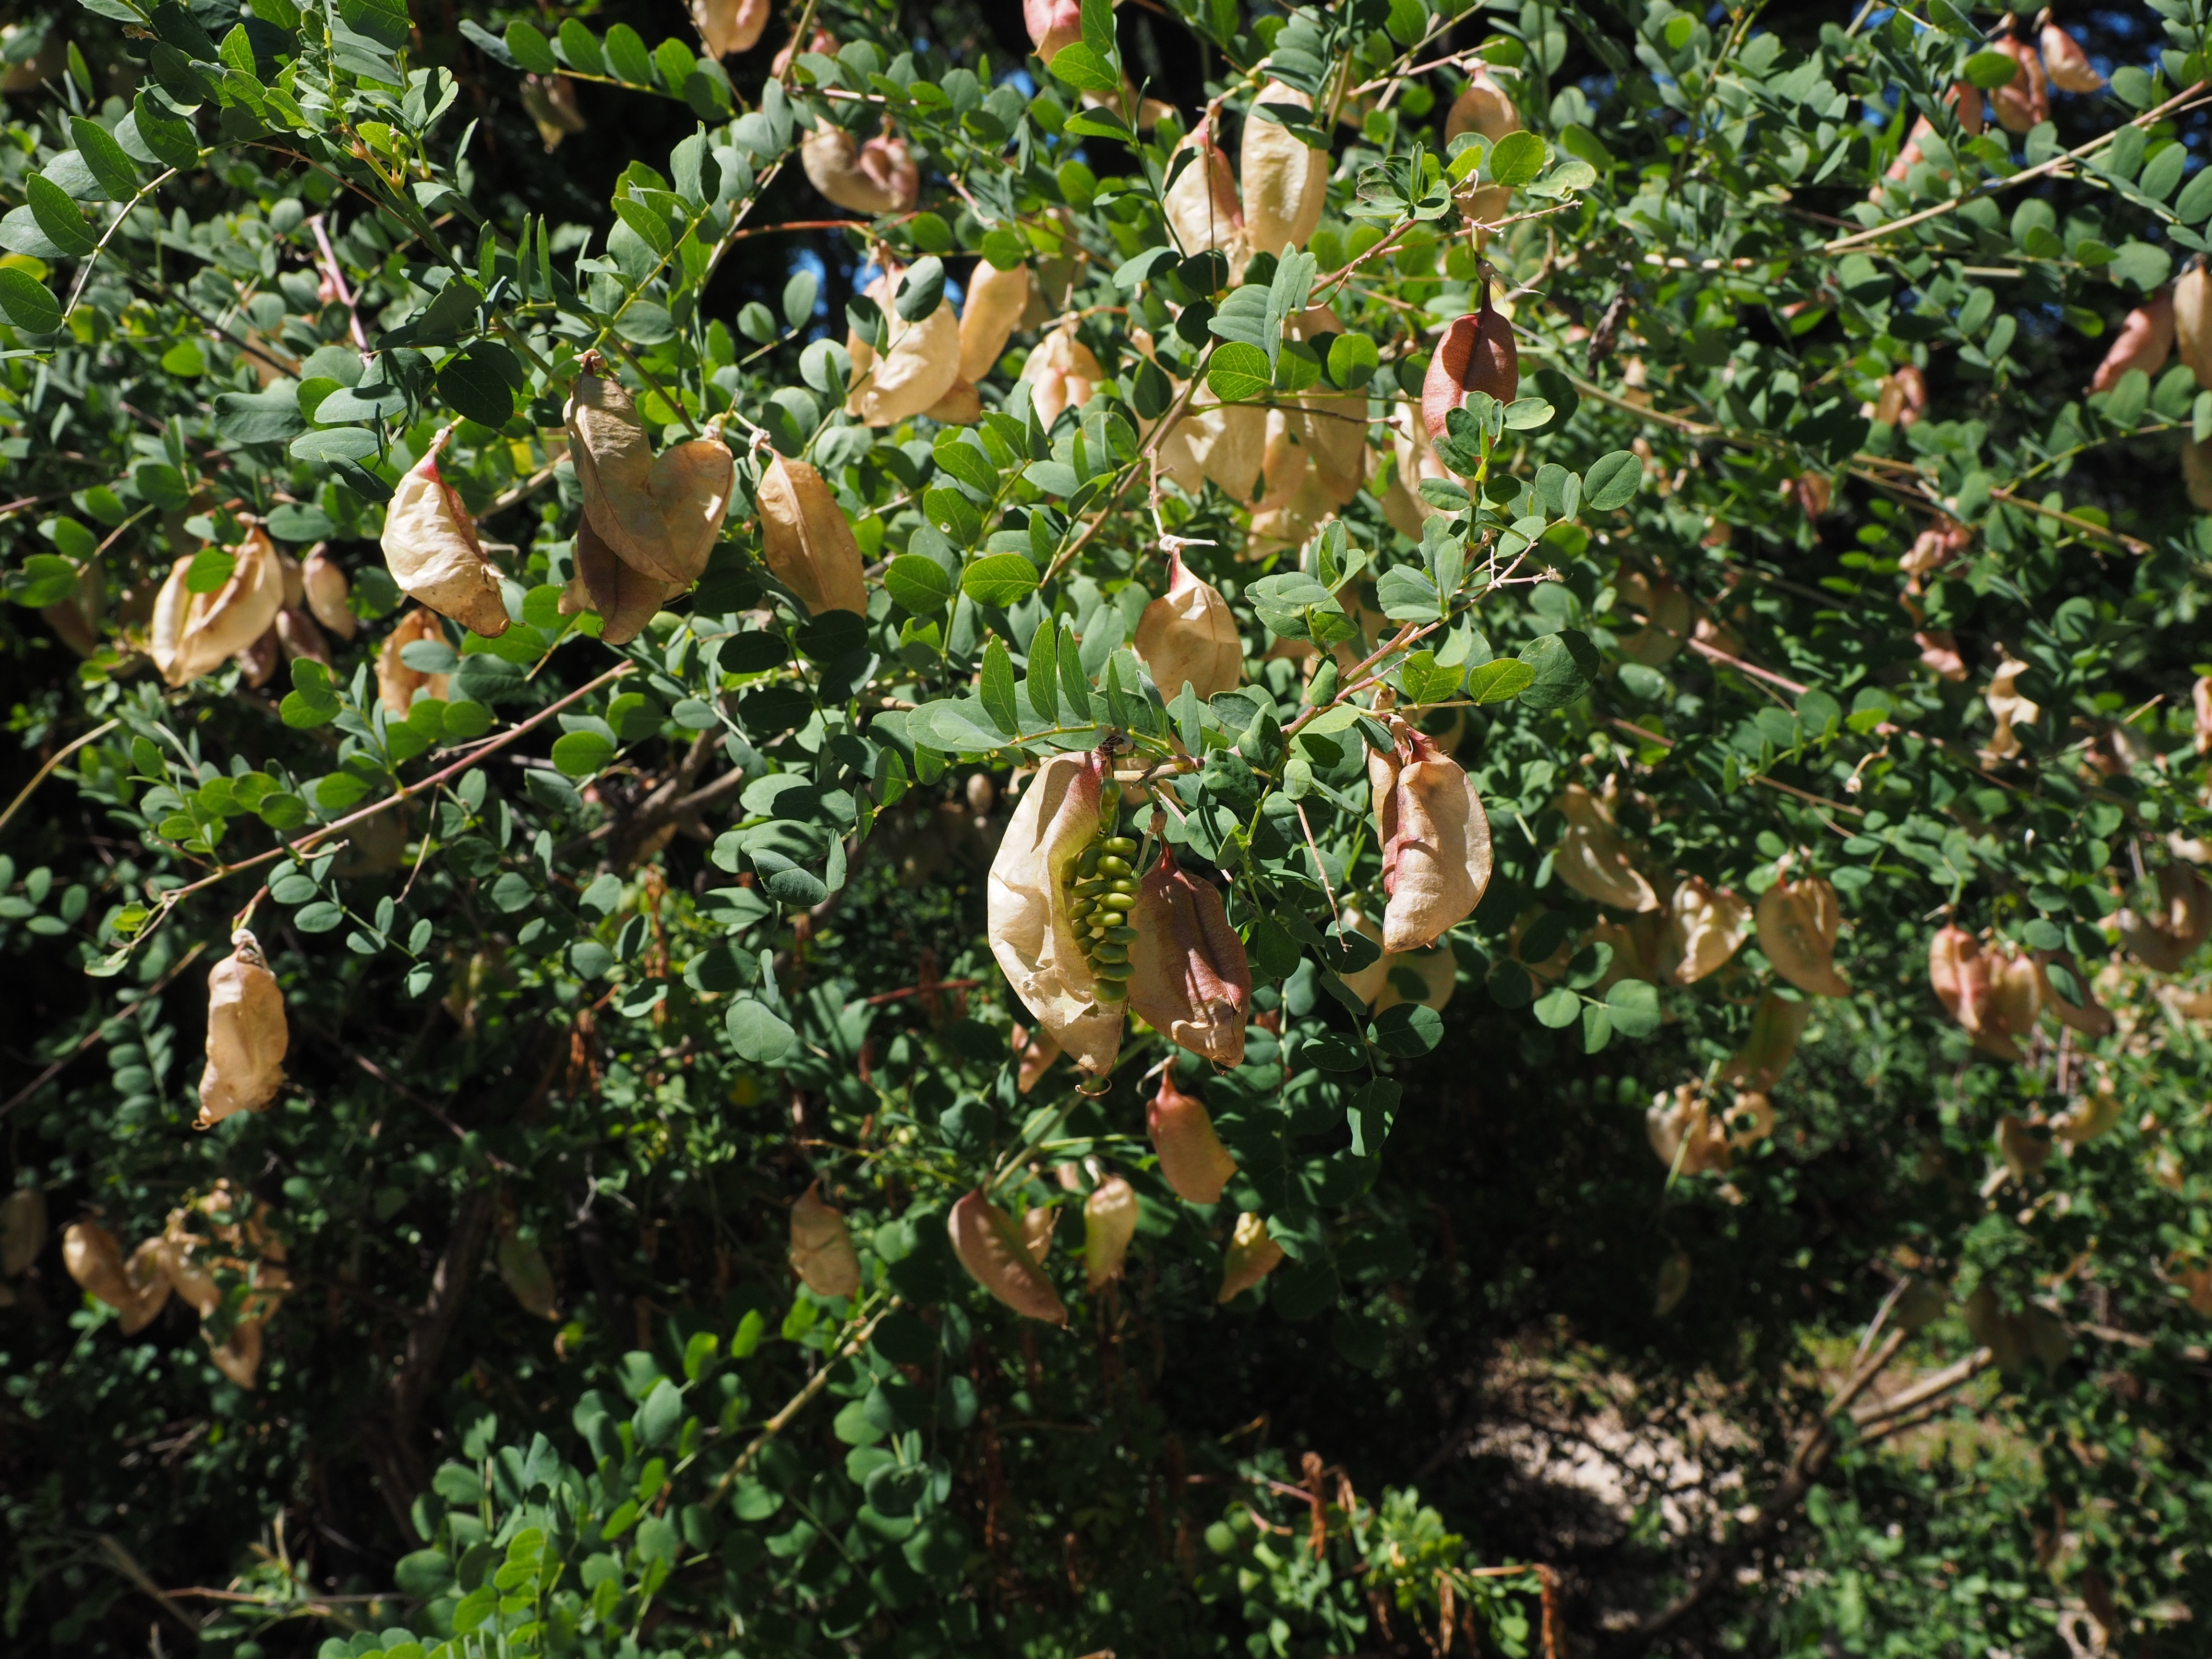
tree, branch, plant, fruit, leaf, flower, balloon, bush, food, jungle, produce, evergreen, flora, seeds, shrub, rainforest, toxic, fruits, deciduous, blow, ornamental shrub, vesicular, light brown, legume, sleeve, flowering plant, legumes, fabaceae, poisonous plant, pericarp, yellow bubble shrub, colutea arborescens, faboideae, rispig, like a bubble, bollanartig, inflated, seed capsules, vesicular fruits, capsules vesicular, encapsulate, vesicular bolls, bubble fruits, bubble caps, papery, bubble like legumes, papery legumes, vesicular cases, blow fruits, woody plant, land plant